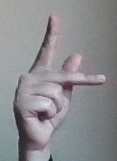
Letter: dha